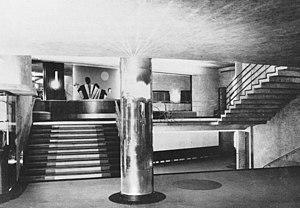
Le Rival est une salle de cinéma située dans l'Hôtel Rival, au niveau de la place Mariatorget, sur l'île de Södermalm, à Stockholm. Lors de son inauguration le 26 décembre 1937 est projeté le film français Les Perles de la couronne de Sacha Guitry et Christian-Jaque.